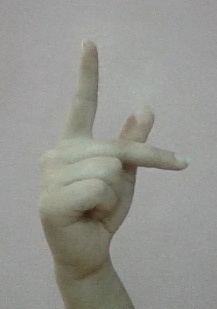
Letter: dha